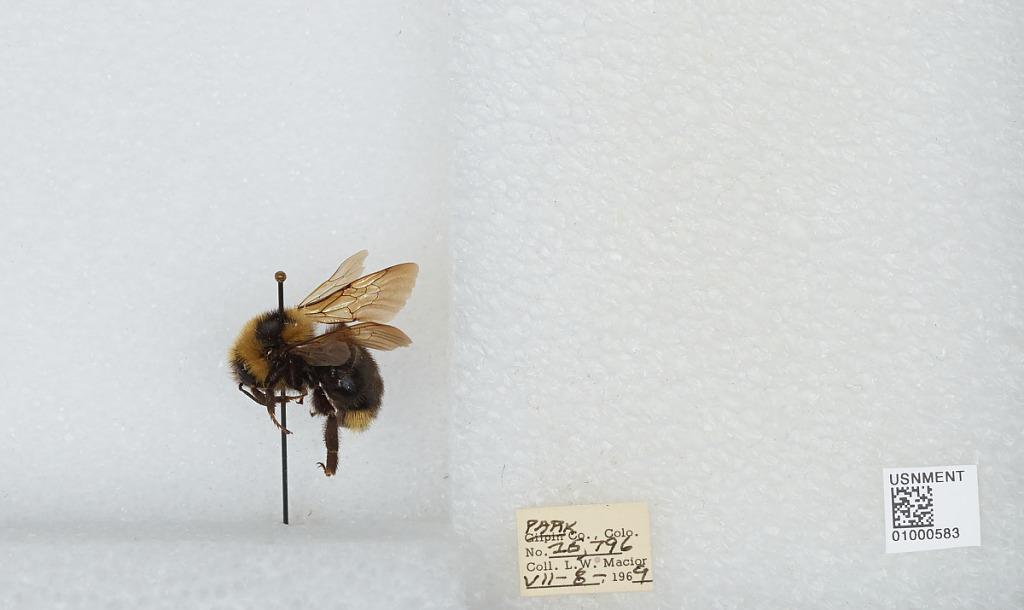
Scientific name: Bombus (Psithyrus) insularis (Smith)
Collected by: L. Macior
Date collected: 1969-7-8
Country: United States
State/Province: Colorado
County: Park
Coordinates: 40.3533, -106.919